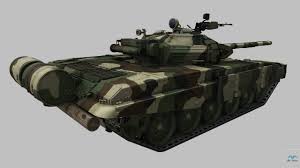
Label: Tank